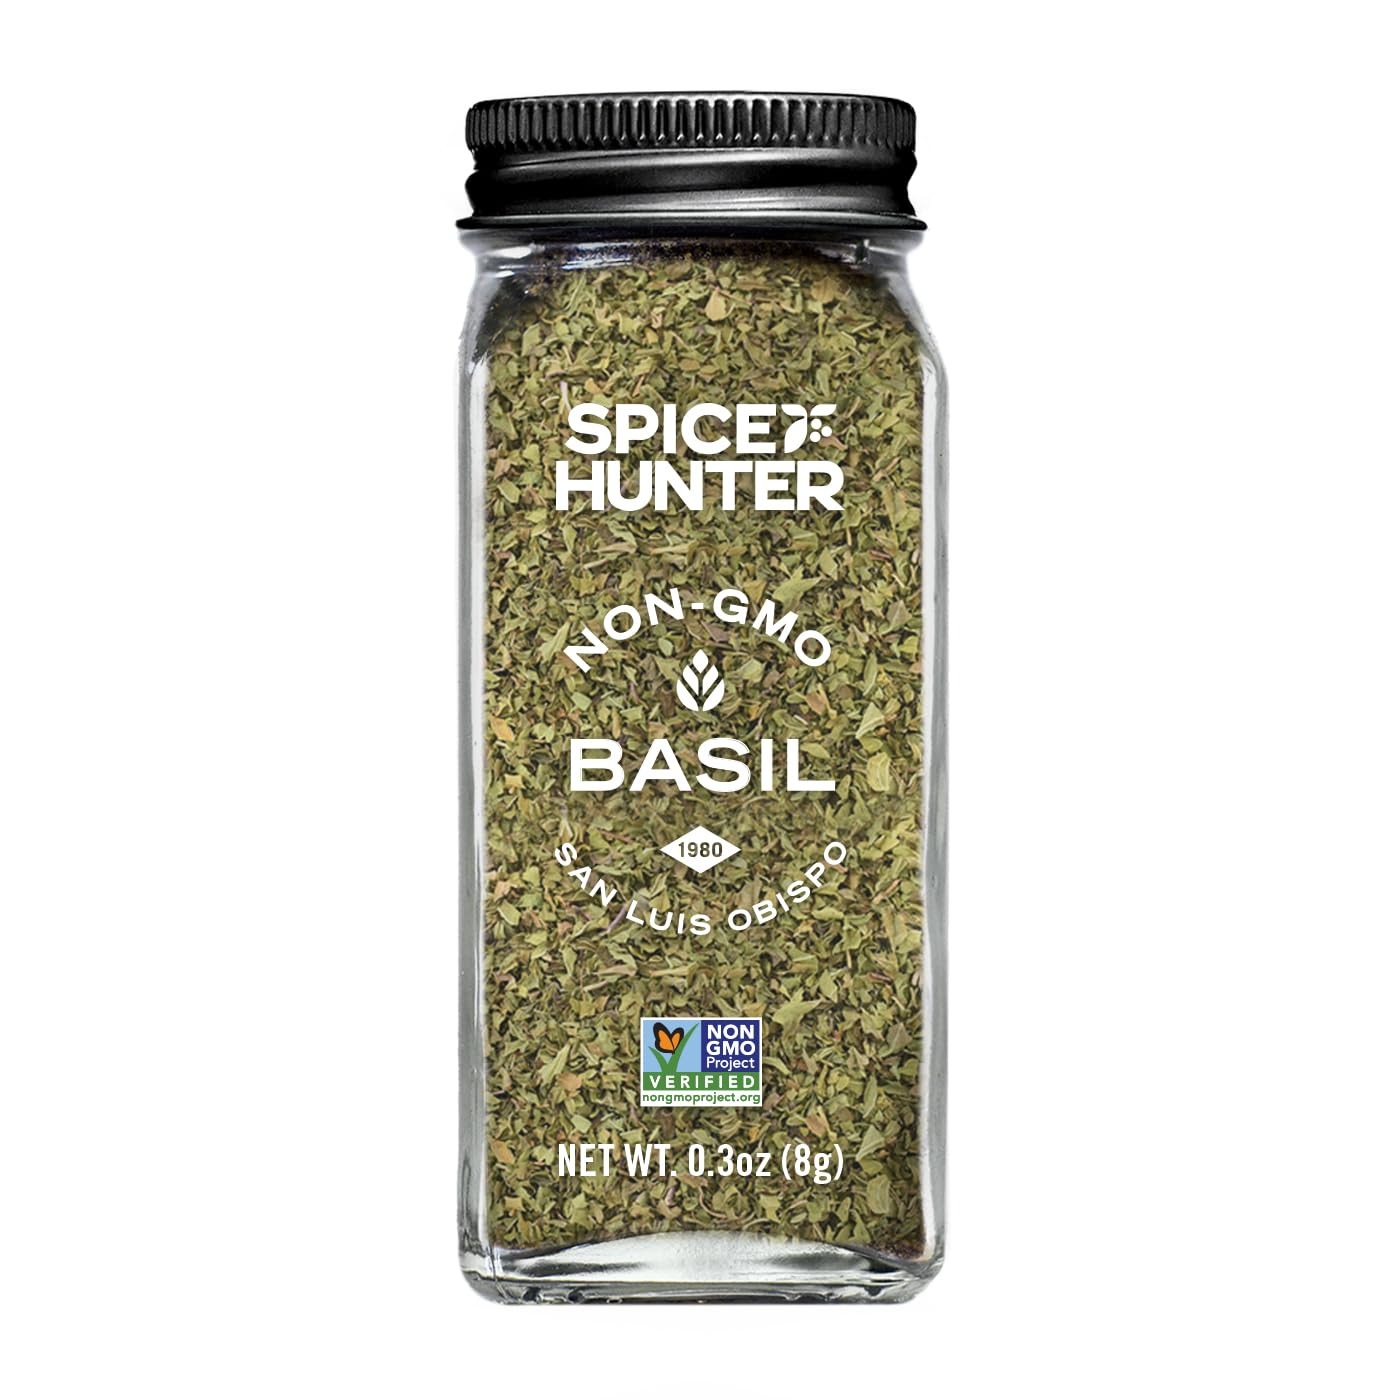
Item Name: Spice Hunter California Basil, Leaves, 0.3 Ounce (Pack of 6)
Bullet Point 1: Basil, California, Leaves | Natural | Kosher Certified
Bullet Point 2: As close to fresh as you can get for tomatoes, salads, meats, eggs and herb butter
Bullet Point 3: Mostly used in a variety of Mediterranean and Asian dishes
Bullet Point 4: Use to liven up sauces, dressings, vegetables, pasta and marinades
Bullet Point 5: A world of flavor awaits. Let the culinary adventure begin.
Value: 1.8
Unit: Ounce

Price: 7.98